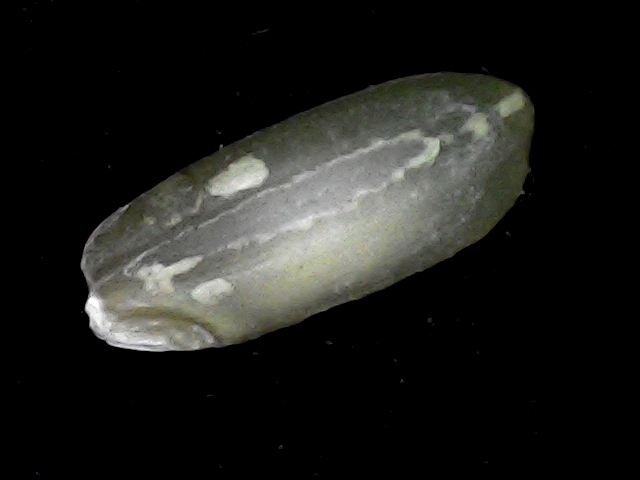
Rice variety: BD91